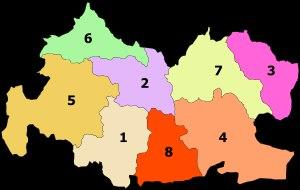
Localisation des daïras dans la wilaya de Tissemsilt: